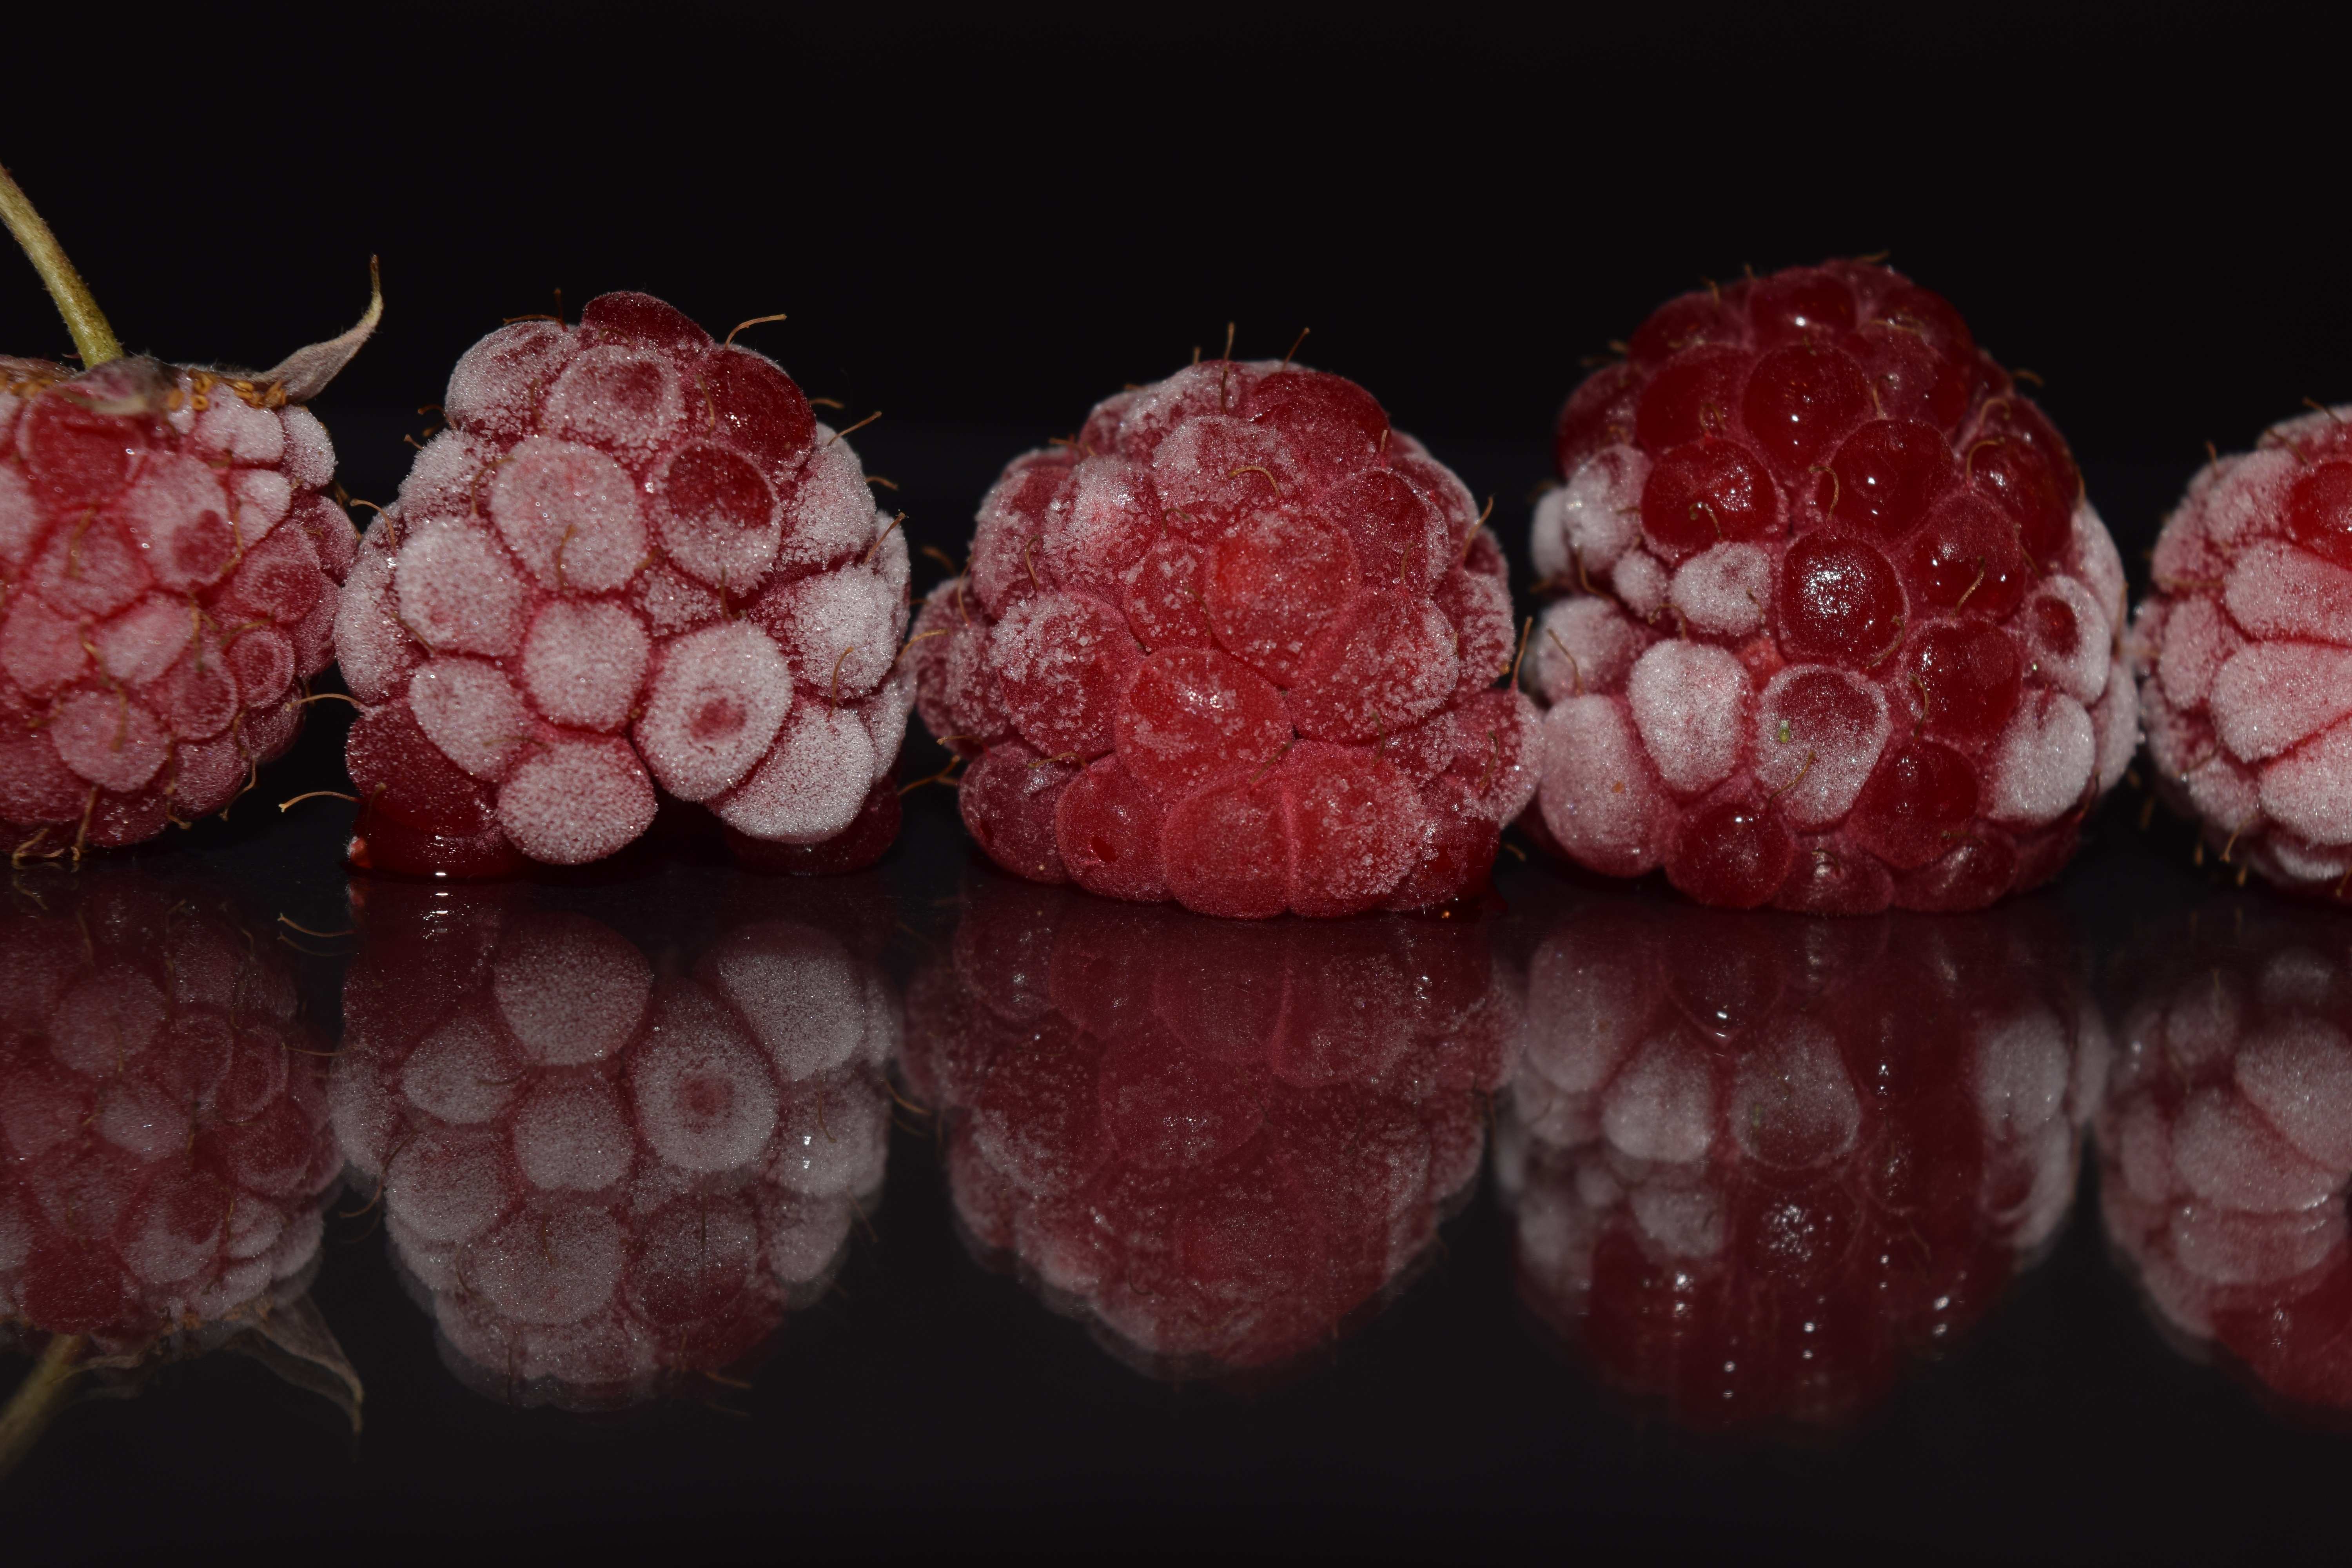
plant, raspberry, fruit, berry, flower, ice, food, red, produce, frozen, close, blackberry, cool, raspberries, frosted, frisch, mirroring, macro photography, flowering plant, land plant, frutti di bosco, zante currant, loganberry